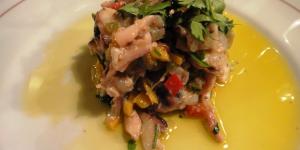
sepias al microondas